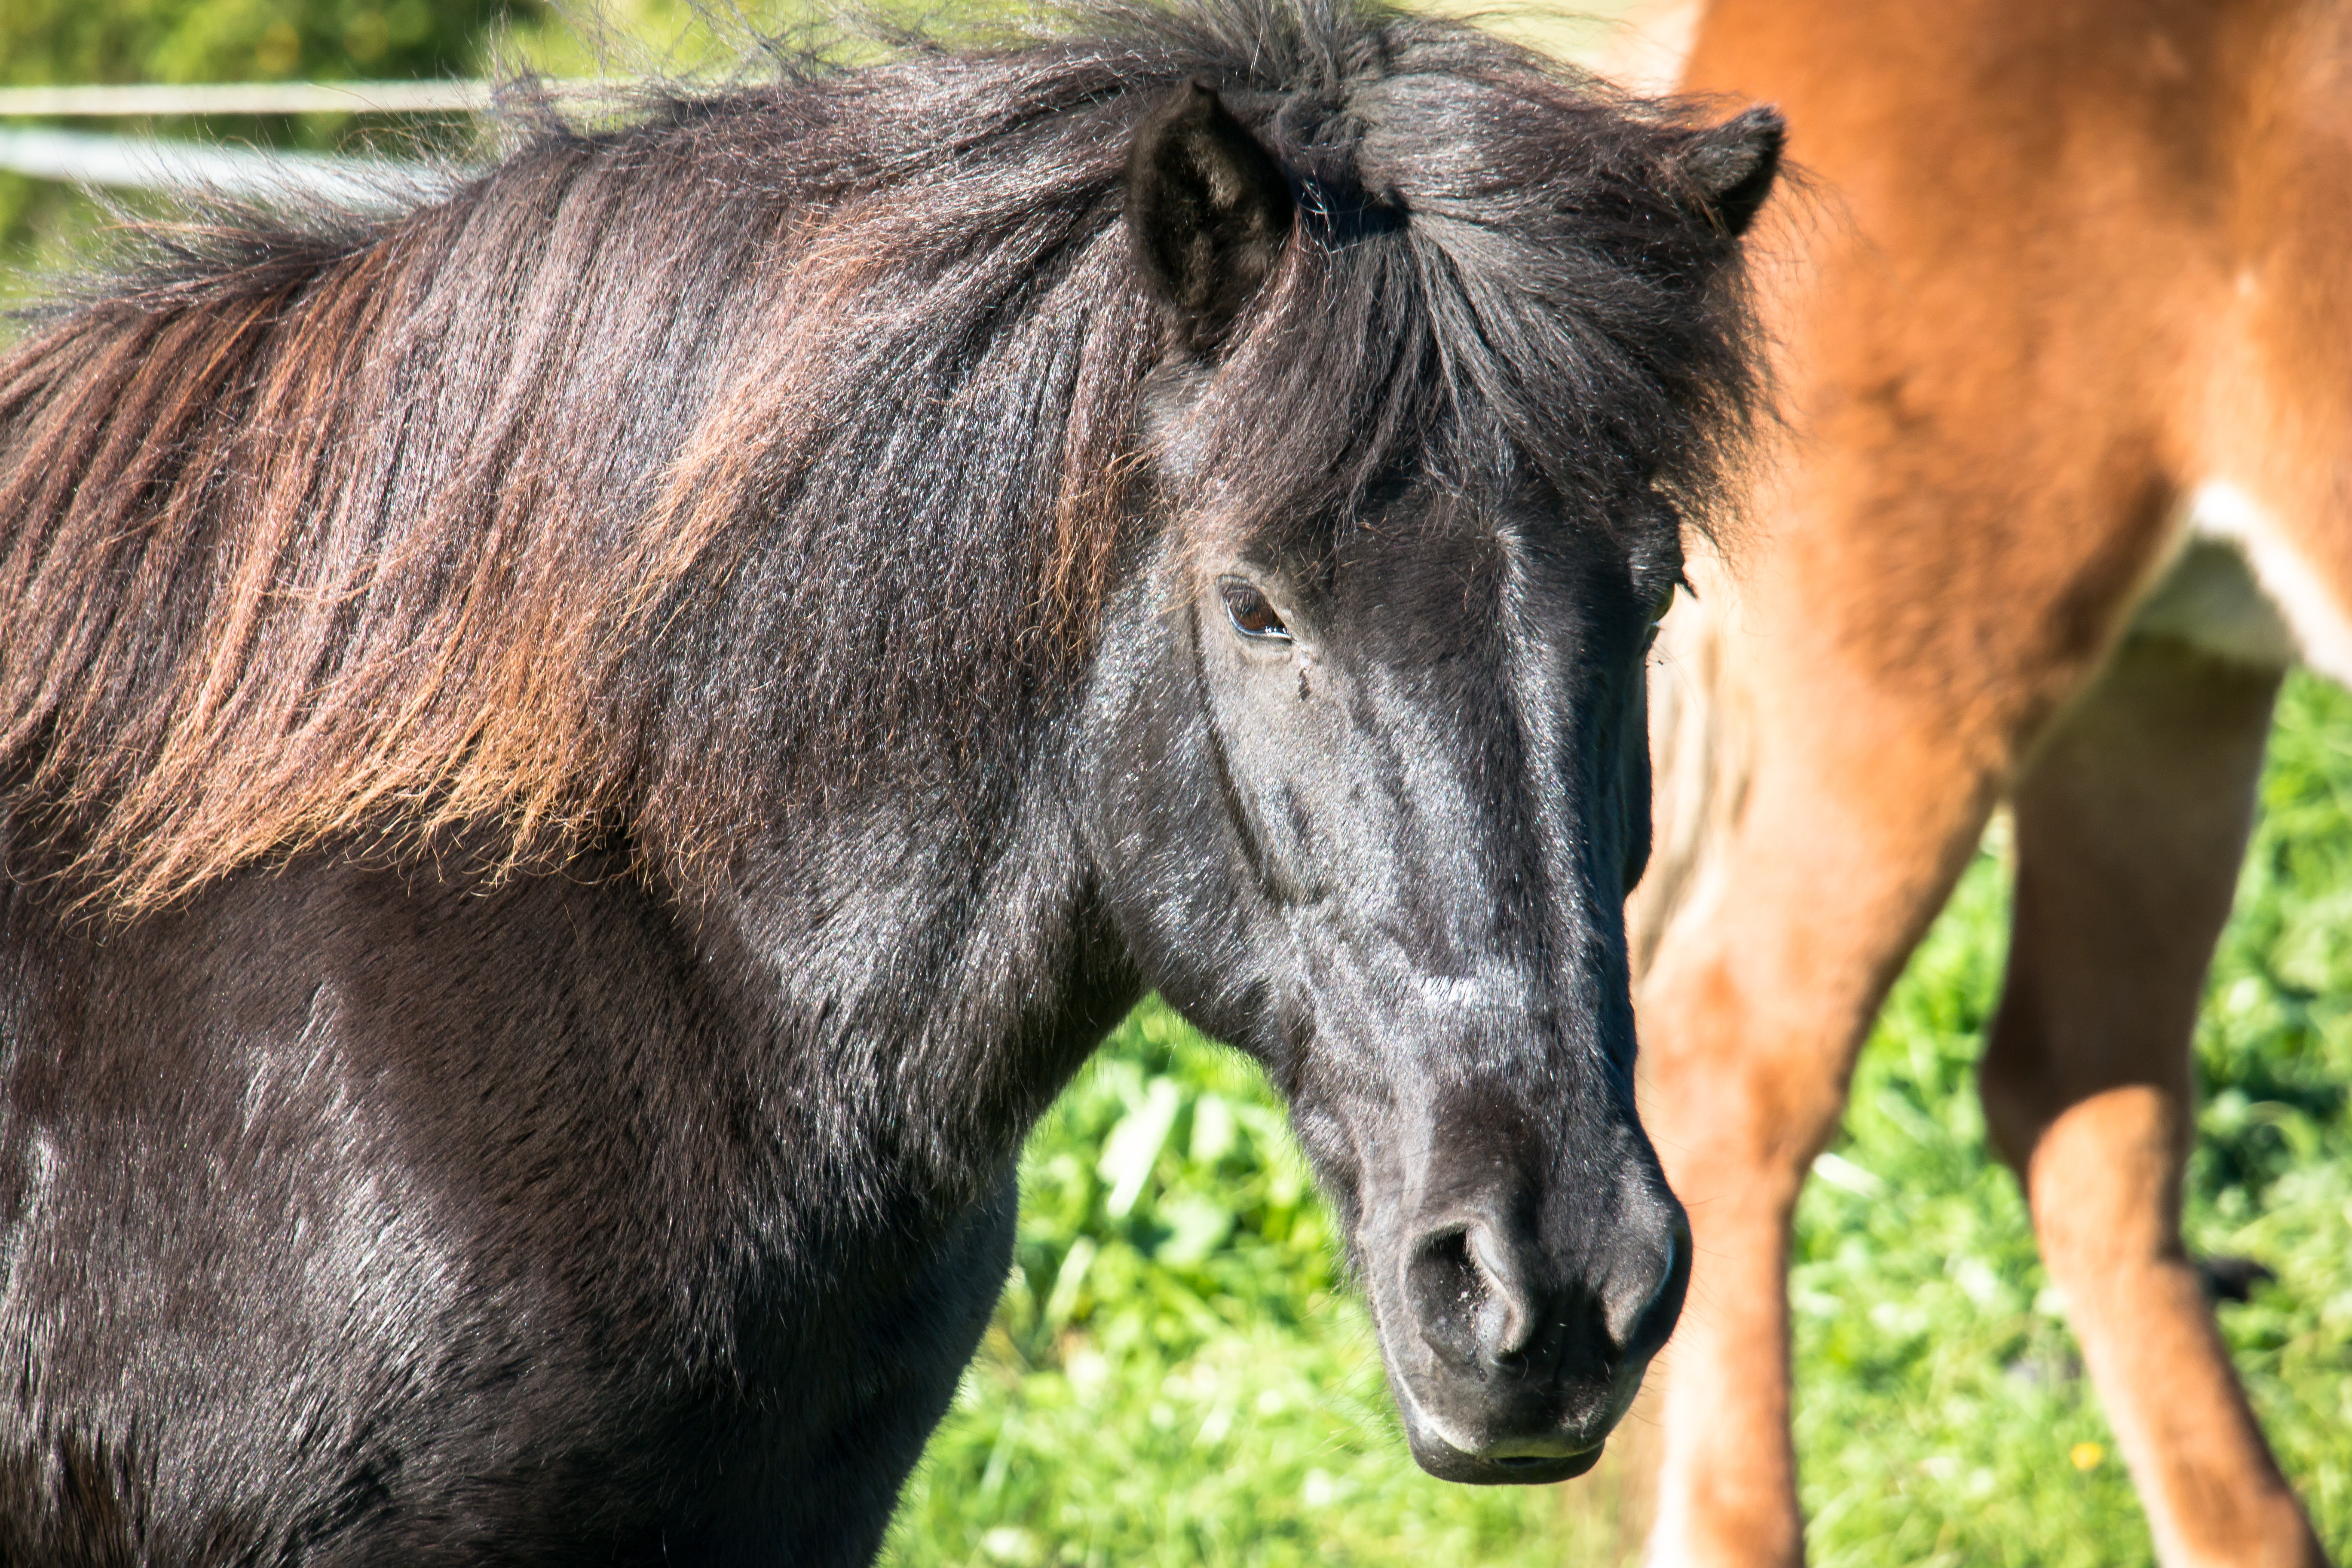
view, fur, pasture, horse, brown, mammal, stallion, mane, black, fauna, pony, head, vertebrate, mare, curious, foal, horse head, colt, horse like mammal, mustang horse